Cervantine Library

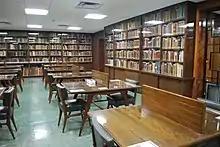
Consultation room

The 45,000 volumes of the Ignacio Bernal Collection was donated to the library by Grupo Cemex. This collection of works on Mexican history and culture made the Cervantine Library the second most important in the Americas in these areas. The collection was amassed by Dr. Ignacio Bernal over 60 years, starting with books inherited from his grandfathers and great grandfathers. The collection contains codices, original histories and other documents from all eras of Mexican history and some on Central American history. Colonial era works are mostly religious but also include those on history, travel logs and literature. The collection is estimated at $2 million USD.